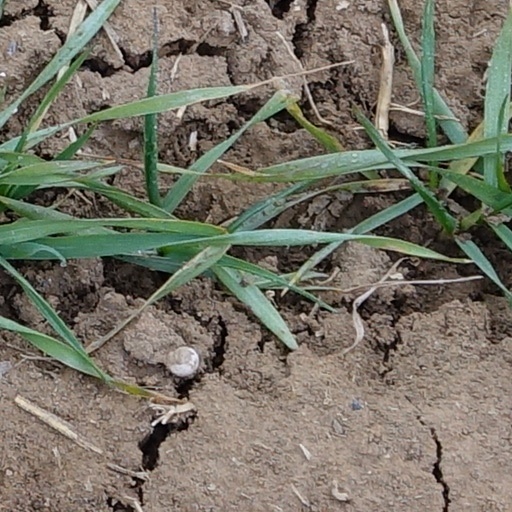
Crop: wheat